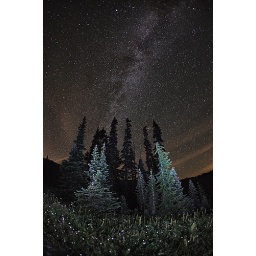
The Milky Way is clearly visible above the meadows and pine trees of Mount Rainier National Park.